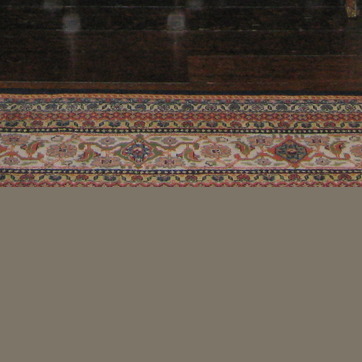
Material: carpet